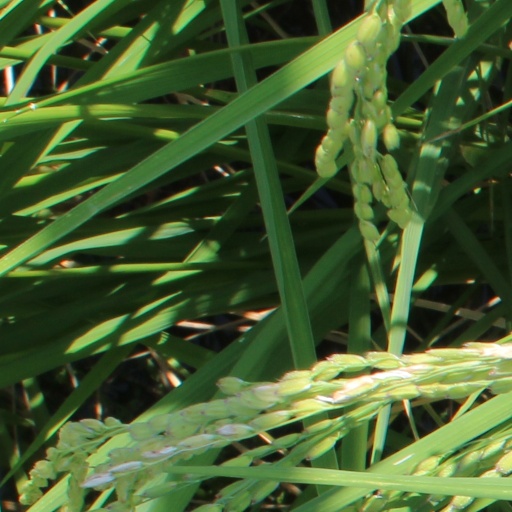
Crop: rice